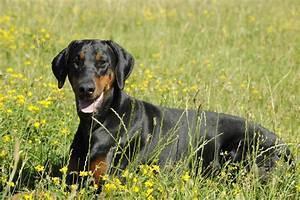
dog